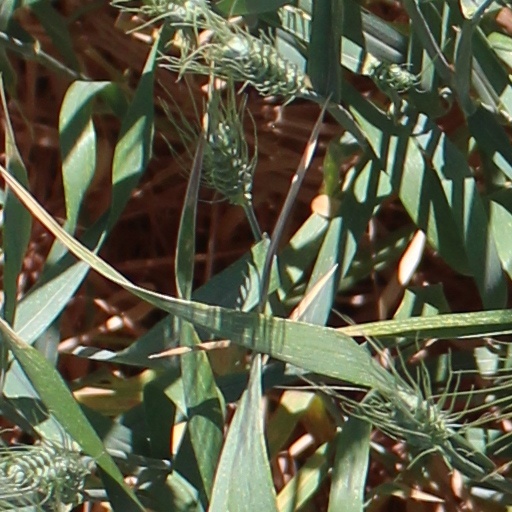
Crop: wheat